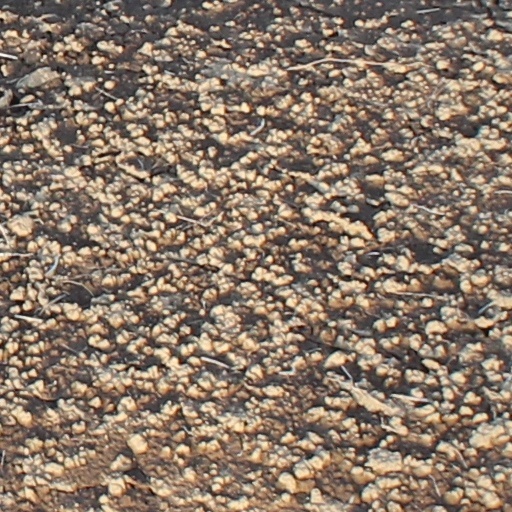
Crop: wheat